Roman Catholic Diocese of Salt Lake City

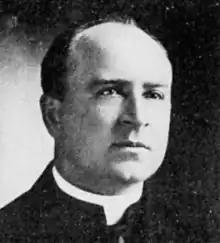
Bishop Glass (1917)

In 1926, Reverend John Mitty from the Archdiocese of New York was appointed the third bishop of Salt Lake City by Pope Pius XI. Mitty inherited a diocese deeply in debt. Glass had borrowed money to pay the interest on previous debt, and left the diocese owing over $300,000. In 1931, the Vatican transferred the seven counties in eastern Nevada from the Diocese of Salt Lake to the new Diocese of Reno. To reduce the diocesan debt, Mitty focused on improving the weekly offertory collection. When he left in 1932, the diocese was beginning to pay off its debts, and his successor was able to finish paying them off in 1936.